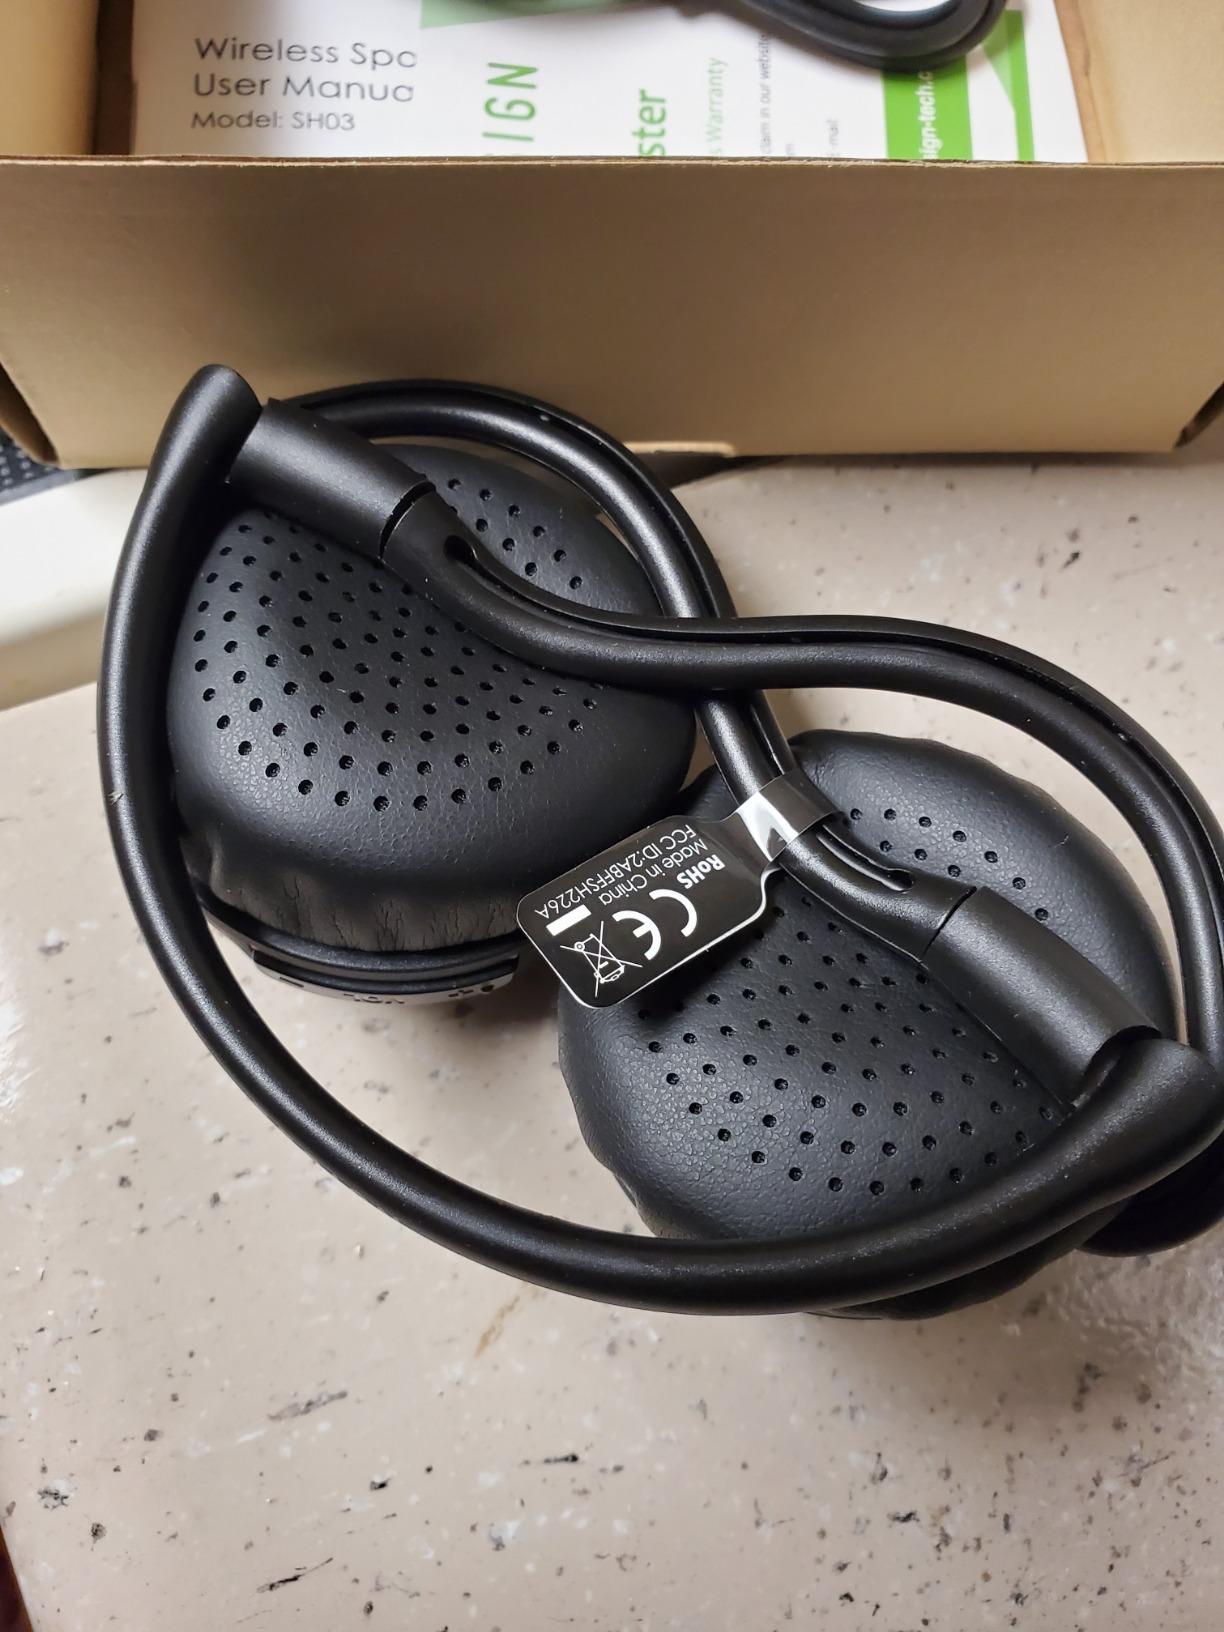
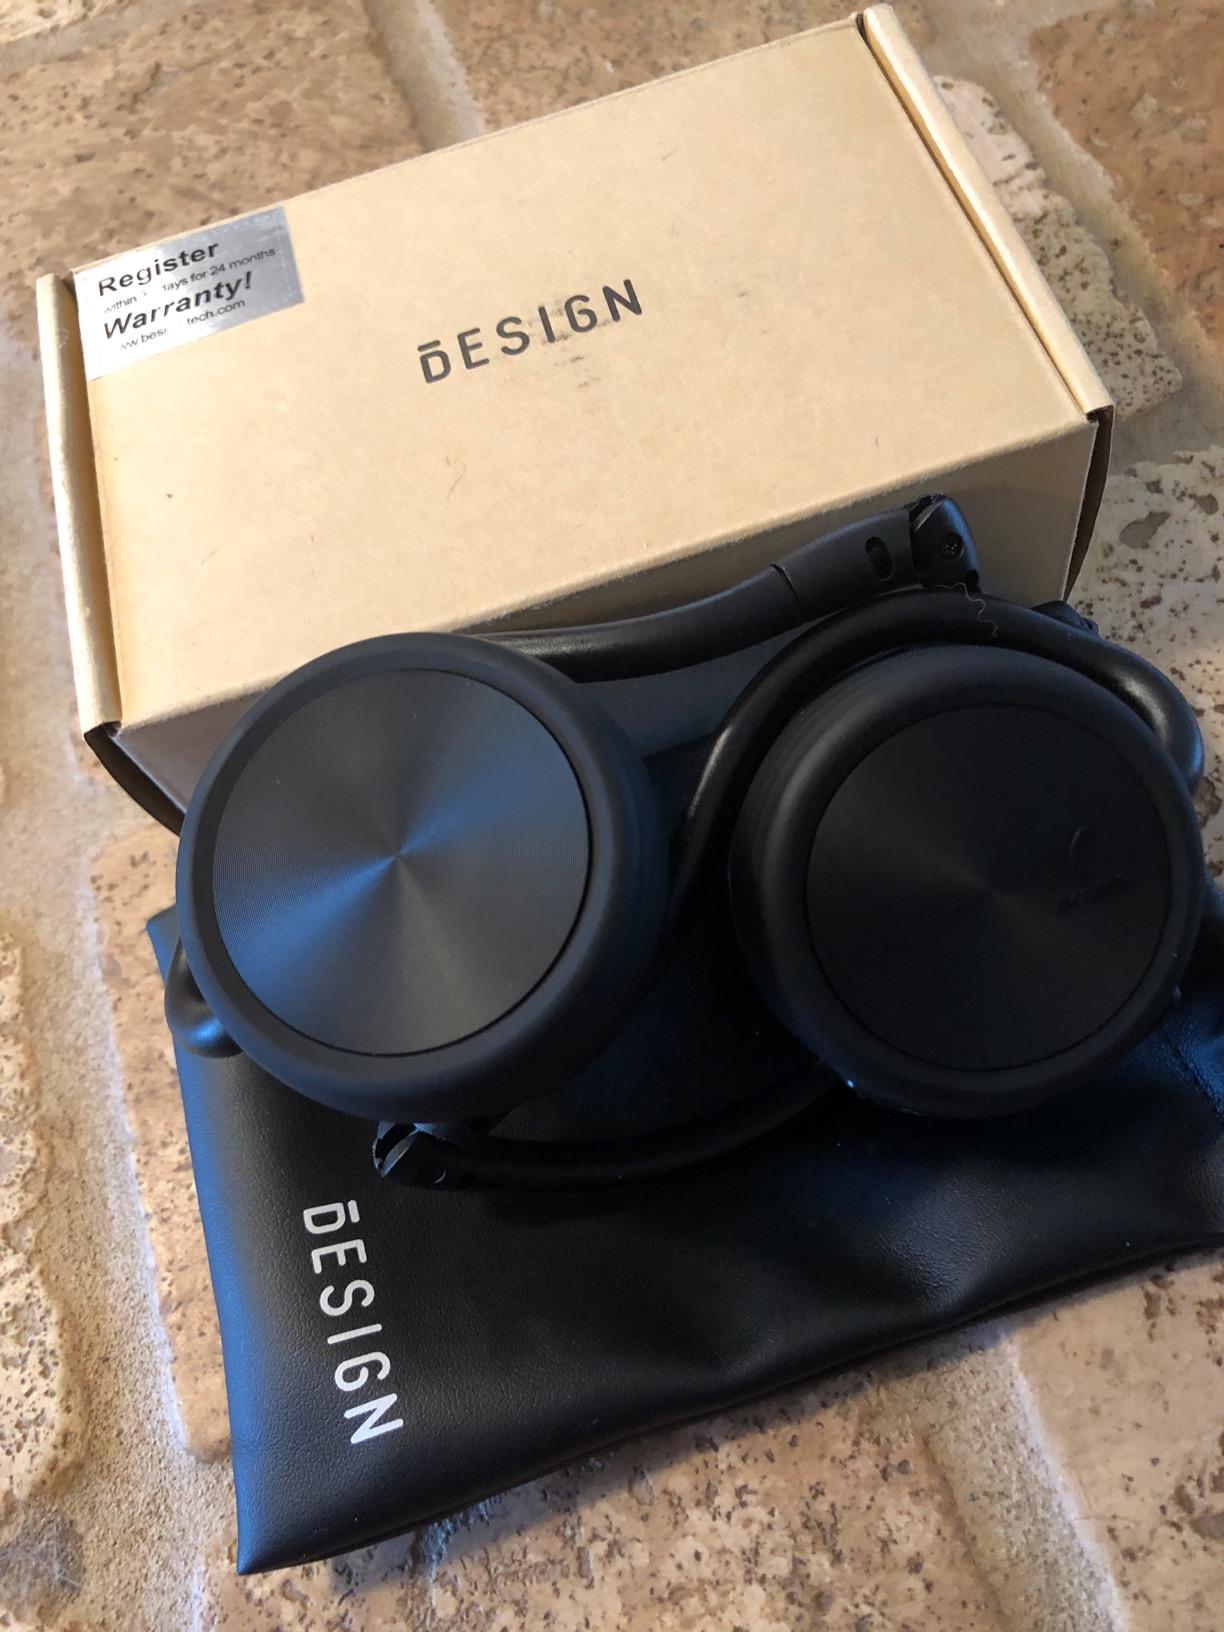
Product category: headphones
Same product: yes